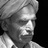
Emotion: neutral